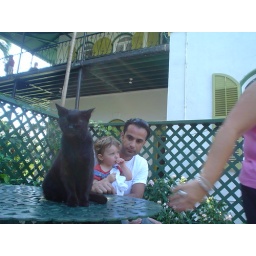
Hemingway black cat with tourists in background, Ernest Hemingway house, Key West, Florida